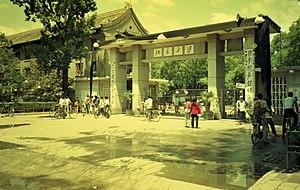
Les manifestations de Tian'anmen se déroulent entre le 15 avril 1989 et le 4 juin 1989 sur la place Tian'anmen à Pékin, la capitale de la république populaire de Chine. Elles se concluent par une vague de répression, parfois englobée sous l'expression de massacre de la place Tian'anmen. Cet événement politique, le plus important de l'après-révolution culturelle, prit la forme d’un mouvement d'étudiants, d'intellectuels et d'ouvriers chinois, qui dénoncent la corruption et demandent des réformes politiques et démocratiques. La contestation s'étend à la plupart des grandes villes, comme Shanghai, et aboutit à Pékin à une série de grandes manifestations et de grèves de la faim organisées sur la place Tian'anmen. Après plusieurs tentatives de négociation, le gouvernement chinois instaura la loi martiale le 20 mai 1989 et fit intervenir l'armée le 4 juin 1989.